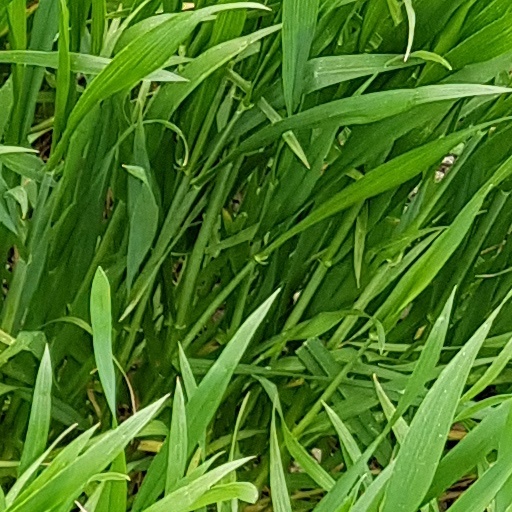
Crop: wheat